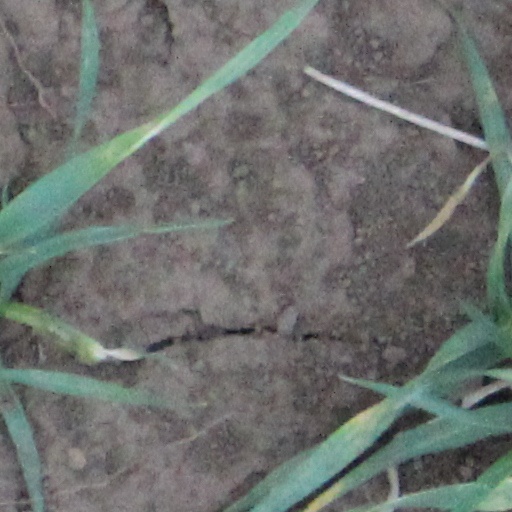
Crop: wheat